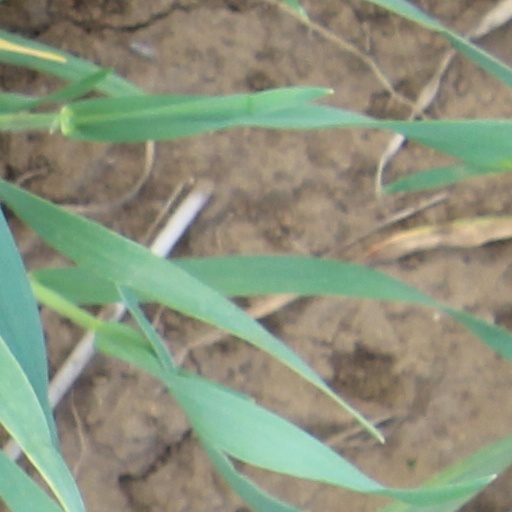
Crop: wheat